List of Game of Thrones characters

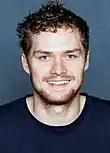
Finn Jones

is the brother of Galbart Glover, the Master of Deepwood Motte. He succeeded him after Galbart's death in the War of the Five Kings. House Glover were bannermen of House Stark but this changed after the Boltons helped him take Deepwood Motte back from the Ironborn who had captured it. He refuses Jon and Sansa's request for aid against the Boltons, citing his brother's death fighting for Robb, the fact that Robb marching to war in the south provided an opportunity for the Ironborn to capture his castle, in the process killing his subjects and imprisoning his family, and finally the fact that Jon's army is composed primarily of Wildings, who the Northern houses have been fighting for generations. However, after Jon Snow and Sansa Stark successfully recapture Winterfell from the Boltons, with help from Littlefinger and the Knights of the Vale, House Glover becomes sworn to House Stark once more, with Lord Glover apologizing for his previous refusal of aid and crowning Jon the King in the North. Despite this, when Jon Snow swears fealty to Daenerys Targaryen, Lord Glover and his men return to Deepwood Motte and do not aid House Stark during the Battle of Winterfell.